Matsuida Station

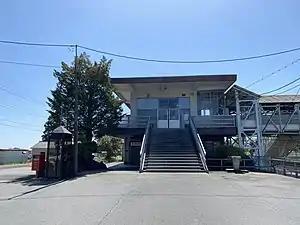
Station building in April 2021

is a railway station in the city of Annaka, Gunma, Japan, operated by the East Japan Railway Company (JR East).